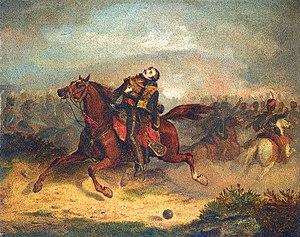
Mort du capitaine Nolan à la bataille de Balaklava, le 25 octobre 1854, au cours de la charge de la brigade légère. Désigné pour transmettre l'ordre intimant à la cavalerie britannique de récupérer les canons tombés aux mains des Russes, Nolan fut la première victime de la charge, tué par un éclat d'obus quelques minutes après le début de l'attaque.
Louis Edward Nolan, né le 4 janvier 1818 dans le comté de York en Ontario et mort le 25 octobre 1854 en Crimée, est un officier de l'armée britannique et un théoricien militaire connu pour son rôle et sa mort dans la charge de la brigade légère, pendant la guerre de Crimée.